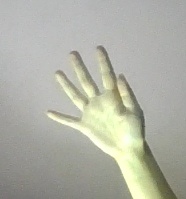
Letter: sheen